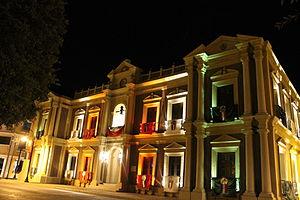
Selon le site officiel du Secrétariat du Tourisme, en juin 2019 le Mexique comptait 121 pueblos mágicos répartis dans 31 états de la fédération.